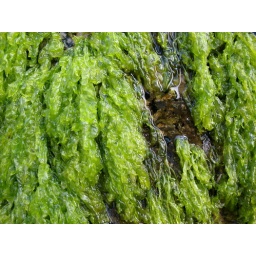
Sea lettuce (Ulva sp.) covers a wet rock face at South Beach in Pacific Rim National Park. June 2008.